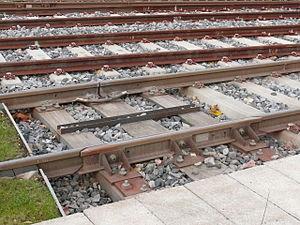
Détail de la voie de la Ligne 3 du tramway de Lyon, généralement posée sur ballast et traverses béton, avec attaches élastiques.On distingue à gauche la fin d'une section engazonnée, avec une mousse anti-vibratile posée le long des rails afin d'éviter de transmettre des vibrations au voisinage. .Au centre de la photo, appareil de dilatation des longs rails soudés, posés sur traverses en bois.
La ligne 3 du tramway de Lyon, plus simplement nommée T3, également appelée LEA, est une ligne de tramway de la métropole de Lyon ouverte le 5 décembre 2006 entre la gare de la Part-Dieu à Lyon et la zone industrielle de Meyzieu dans l'Est lyonnais. La ligne transporte quotidiennement 27 000 passagers en moyenne en 2010, près de 40 000 en 2016 et 50 000 en 2018. Depuis le 10 juin 2014, la ligne est prolongée, en semaine, d'une station vers l'extension du parc relais de Meyzieu.